Langobardisaurus

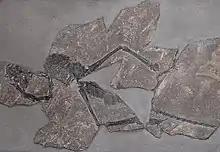

The first fossils of the genus were discovered in 1974 at a quarry in Cene, Lombardy exposing the Calcare di Zorzino (Zorzino Limestone). This formation has produced two specimens, both of which are flattened but articulated skeletons exposed in ventral view (belly side up). They were initially described in 1994 by Italian paleontologist Silvio Renesto. The holotype specimen of "L. pandolfii", MCSNB 2883, is an incomplete skeleton missing portions of the tail and forelimbs, while the neck and skull are crushed and displaced to the side.